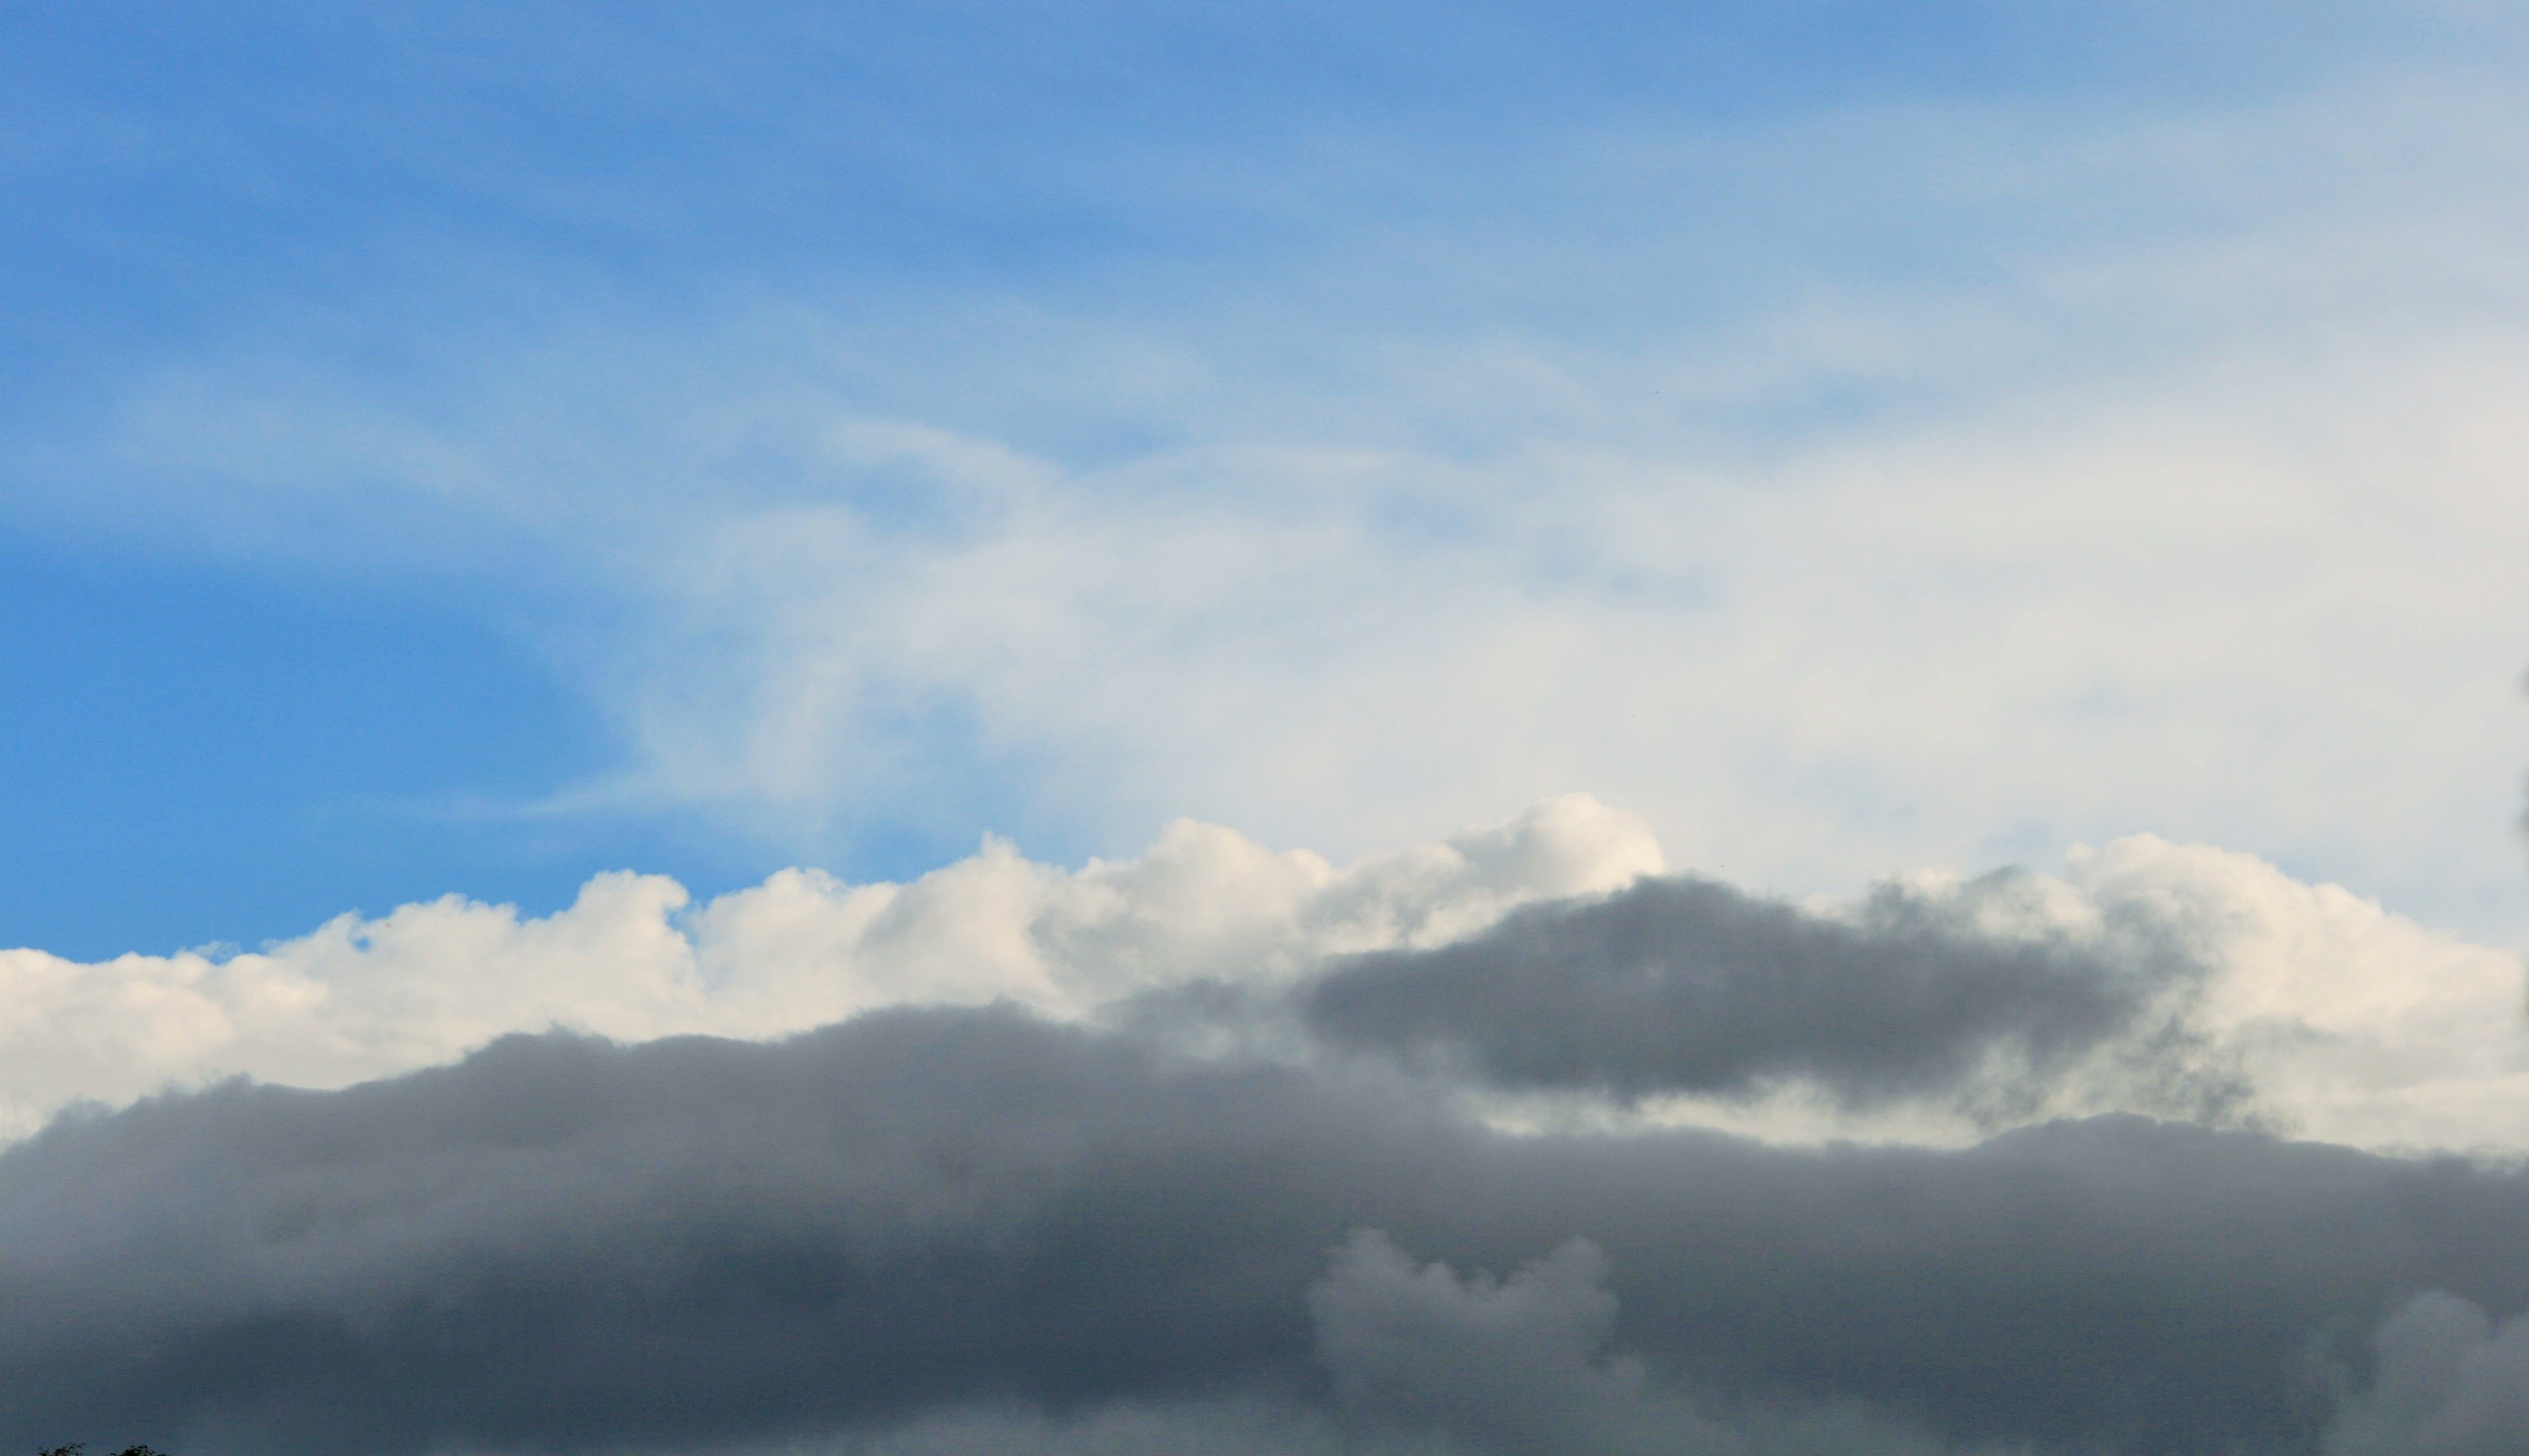
horizon, cloud, sky, white, sunlight, atmosphere, daytime, cumulus, blue, plain, grey, clouds, bank, linear, meteorological phenomenon, atmosphere of earth